Braden Holtby

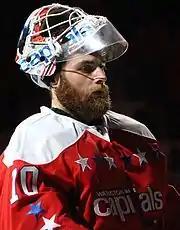
Holtby with the Capitals in April 2016.

He returned in the last game of the 2011–12 season after injuries to starter Tomáš Vokoun and backup Michal Neuvirth. Holtby started Game 1 of the 2012 playoffs against the defending Stanley Cup champion and second-seeded Boston Bruins, saving 29 of 30 shots in a 1–0 overtime loss. In Game 2, Holtby stopped 43 of 44 shots in a 2–1 double overtime win to tie the series at 1–1. Washington head coach Dale Hunter decided to start Holtby for the next game, even though Neuvirth and Vokoun would be available in the playoffs, stating, "Holtby's our goalie." Holtby went on to aid the Capitals in upsetting the Bruins, stopping all but one of the shots he faced in a Game 7 to beat the Bruins 2–1 in overtime. He continued his sensational play against the top-seeded New York Rangers, splitting two road games in New York and stopping all shots he faced until late in a triple overtime game that saw the Capitals fall 2–1. Holtby continued his impressive goaltending by beating the Rangers in Game 4 to tie the series at 2–2. However, he was not as stellar in Game 5, allowing the game-tying goal with 6.6 seconds left in the game and then giving up the losing goal in overtime. After the game, Holtby stated, "I didn't see a thing." After the loss, Holtby rebounded by making 30 saves in Game 6, with the Capitals winning 2–1 and forcing the decisive Game 7. On May 12, Holtby started in his second career Game 7. One minute and 32 seconds into the game, Brad Richards of the Rangers blasted a slap shot past Holtby, making the score 1–0 early in. Holtby was able to shake it off, however, and play a solid game, finishing with 29 saves, though the Capitals were ultimately unable to beat the Rangers in the final period, losing Game 7.